Reliant Rialto

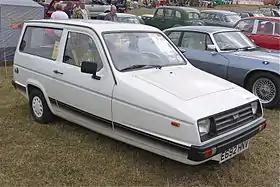
Reliant Rialto Estate

The Reliant Rialto is a three-wheeled car that was manufactured by Reliant Motor Company, replacing the original Mk 1 Reliant Robin in 1982. It featured a much squarer aerodynamic body, servicing panels, a single large windscreen wiper, a thicker fibreglass body, and altered interior, but the chassis, engine, and a lot of large components were carried over from the previous model. The improvements gave the Rialto improved high-speed stability as well as improved fuel economy.